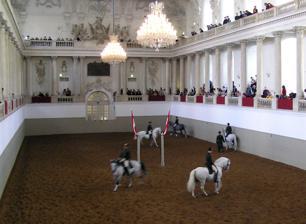
Building: Spanish Riding School
Country: Austria
Year built: 1735
Traditional riding school in Vienna Spanish Riding School Spanische Hofreitschule Location Vienna , Austria Chief Stable Master Johannes Hamminger Website http://www.srs.at/ The Spanish Riding School ( German : Spanische Hofreitschule ) is an Austrian institution based in Vienna , dedicated to the preservation of classical dressage and the training of Lipizzaner horses, whose performances in the Hofburg are also a tourist attraction . The leading horses and riders of the school also periodically tour and perform worldwide.  It is one of the "Big Four", the most prestigious classical riding academies in the world, alongside the Cadre Noir , the Portuguese School of Equestrian Art , and the Royal Andalusian School . Location Spanish Riding School Lipizzaners performing in the Winter Riding Hall. Lipizzaner horses returning to stables after training. The stables are located next to the Spanish Riding School arena in Vienna, Austria, where the Lipizzaner stallions perform. The Spanish Riding School is located between Michaelerplatz and Josefsplatz inside the Hofburg in central Vienna . Performances take place in the Winter Riding School, built between 1729 and 1735.  The hall of the Winter Riding School is mainly white with some beige and light grey.  A portrait of Emperor Charles VI is located above the royal box and opposite the entrance (to which the riders always salute before they ride).  The hall measures 55 by 18 metres (180 by 59 ft) and is 17 metres (56 ft) in height. The Spanish Riding School also has summer stables in Heldenberg -Wetzdorf-Lower Austria. The 68 resident stallions are taken there in July and August for seven weeks, where they are kept in stalls with paddocks . The horses are not schooled during this period, but instead are hacked in the nearby forest. History Winter Riding School The riding school was first named during the Habsburg Monarchy in 1565, long before the French manege of Antoine de Pluvinel , and is the oldest of its kind in the world. Records show that a wooden riding arena was first commissioned in 1565, but it wasn't until 1729 that Emperor Charles VI commissioned the architect Joseph Emanuel Fischer von Erlach to build the white riding hall used today. Prior to that time, the school operated from a wooden arena at the Josefsplatz . For a time, the riding hall was used for various ceremonies, but it is now open to the public, who may witness the training and performances by the stallions. The Spanish Riding School was named for the Spanish horses that formed one of the bases of the Lipizzan breed, which is used exclusively at the school. Today the horses delivered to the Spanish Riding School are bred at the Piber Federal Stud located near the village of Piber in western Styria , Austria .  One of the original studs used to develop the breed was Lipizza, now called Lipica , near Trieste in modern Slovenia , which gave its name to the breed. The Spanish Riding School has antecedents in military traditions dating as far back as Xenophon in Ancient Greece , and particularly  from the military horsemanship of the post-medieval ages when knights attempted to retain their battlefield preeminence by shedding heavy armor and learning to maneuver quickly and with great complexity on a firearms-dominated battlefield. Traditionally, Lipizzaners at the school have been trained and ridden wholly by men, although the Spanish Riding School states that there has never been an official ban on women.  In October 2008, two women, Sojourner Morrell, an 18-year-old from the United Kingdom, and Hannah Zeitlhofer , a 21-year-old from Austria, passed the entrance exam and were accepted to train as riders at the school – the first women to do so in 436 years. Methods The methods used by the Riding School are based on François Robichon de la Gueriniere . It is a common myth that the movements were developed to aid in battle; in fact, they were used to strengthen the war horse's body and mind and make him a supreme athlete, not to actually attack. All movements are based on those naturally performed by the horse when at liberty, with the exception of one-tempi changes . The stallions are taught in three stages: Remontenschule : ("forward riding") This stage begins when the horse is first brought to the Spanish Riding School as a 4-year-old. The stallion is taught to be saddled and bridled, and is started on the longe to teach him the aids , to improve his obedience, and to strengthen his muscles in preparation for a rider. Work on the longe includes transitions between the walk, trot, and canter, and changes of tempo within the gait, and lasts 2–3 months before a rider is ever placed on the animal's back. After longeing, the horse is ridden in an arena on straight lines, to teach him to respond correctly to the rider's aids while mounted. The main goals during this time are to develop free forward movement in the ordinary (not collected or extended) gaits, with correct contact and on a long rein, and to begin to cultivate straightness. Additionally, the training should have improved the animal's strength and stamina to prepare him for the next stage. Campagneschule : ("campaign school") The horse is usually ready for the second stage after a year of riding in the first stage, although this time-frame is always adjusted to the individual horse. Young stallions are always placed with experienced riders during this second stage, to help prevent the development of bad habits due to incorrect work. During this time, he is taught collection , and is ridden in turns and circles at all gaits. The main purpose of this phase is to develop impulsion , improve the natural paces, promote self-carriage, make the horse supple and flexible, and gradually develop the muscles of the horse. The horse will learn to bend correctly in the neck, body, and at the poll as appropriate for his conformation. It is during this time that the majority of training takes place, and the horse learns to shorten and lengthen his gait and perform lateral movements , with most of the work taking place at the trot. This phase requires the most time of the three, generally two-thirds of the total time it takes to produce the "finished" horse. Before the end of this phase, the stallions are introduced to the double bridle , to refine the rider's aids. Hohe Schule : ("high school" or Haute Ecole ) In this stage, the rider will gradually push the horse to perfection in straightness, contact, suppleness, collection, and impulsion, to produce improved gaits. Through this work, the horse will learn to perform some of the most difficult movements such as pirouette , passage , piaffe and One-Tempi-Changes. Many of the exercises first taught in the Campaign school are utilized in this phase, focusing on the quality of the work and using them to help teach the more difficult exercises.  The stallions are then assessed to determine if they are suitable for the demanding "airs above the ground," the final step in their training. Once they are chosen, the horses are taught their most-suitable school jump, first on the ground and then under saddle. The riders, too, are carefully schooled. They first work on the longe without stirrups and reins on well- trained horses for up to 3 years, to teach a balanced and independent seat. They are then allowed to control the animals themselves, under the eye of an experienced rider, until they can perform the high school movements. With intensive training, this will take 2–4 years. The rider is then allowed to train a young stallion from unbroken up to High School, a process that usually takes 4–6 additional years. Performances Performances at the Spanish Riding School were originally only presented to guests of the Court, and then when they were finally opened to the general population at the turn of the century, it was only for special occasions. However, after the fall of the Austro-Hungarian empire in 1918, the school opened up regular performances to the general public to help pay for its upkeep. The original performances were quite short, with the chief riders presenting stallions in the High School movements, airs above the ground, work in-hand and exercises on the long rein, and then a Pas de Deux (two horses in mirror image) and a four-rider Quadrille would finish the performance. The program today has expanded. It begins with the "Young Stallions" which have recently arrived from the stud farm at Piber . They demonstrate the first phase of training, in which the horse moves forward and accepts the aids.  The next section is the "All Steps and Movements of the High School" where four fully trained stallions perform each of the movements seen in the Olympic Grand Prix Dressage test, including the flying change, passage, pirouette, and piaffe. The horses are ridden in double bridle , to demonstrate their high level of training. The "Pas De Deux" is then shown, with two horses demonstrating High School movements in mirror image. The next section is the "Work in Hand", to show how the horses are trained for the school jumps levade , capriole , and courbette , all in-hand. This demonstration includes work on the diagonal, on the wall and between the pillars . All stallions wear a snaffle bridle, cavesson , side reins , some on short hand rein, some with a short longe. All carry the traditional white saddle of the school. Then one stallion is then worked "On the Long Rein", in which a fully trained Lipizzan performs all the movements it would be asked to do under saddle. In this section, the horse wears a red snaffle bridle and a red shabrack (saddlecloth) with the golden coat of arms of the Austrian Empire . The " Airs Above the Ground " follows; all horses are under saddle, but the riders do not have stirrups . Movements performed include the levade , capriole and courbette .  The performance finishes with the "School Quadrille", consisting of 8 riders working in formation at the walk, trot , and canter , with flying changes , pirouettes , the half pass and the passage . The ride is performed to classical music. Lasting 20 minutes, the School Quadrille of the Spanish Riding School is the longest and most difficult in the world. Levade Capriole Courbette Piaffe in the Pillars Dress and equipment A young stallion on the way from training to the stable All riders wear the traditional uniform: brown tailcoats , bicorne -style hats , white buckskin breeches , white suede gloves, and black top riding boots . Swan neck spurs are also part of the uniform. The empire style uniform ( 1795–1820 in fashion ) has remained relatively unchanged for 200 years. During performances, the fully trained stallions wear a traditional gold-plated breastplate and crupper , called a Goldzeug . They also carry a "school saddle ", which is made from buckskin and larger than the more commonly seen English saddle used by the school when training the stallions and riders. Gold-plated double bridles are only used for performances. All horses, except the young stallions, wear red and gold or green and gold shabracks , or saddlecloths, under the saddle. Red is for "All Steps and Movements of the High School", "Pas de Deux", "On the Long Rein", "The Grand Solo" and "The School quadrille." Green is used for "Work In-Hand" and the "Airs above the Ground". The shabrack is also used to differentiate the status of each rider: the director of the school has three gold bands and gold fringe, the chief riders have three bands and no fringe, riders have two bands, and assistant riders have one. The young stallions are not exhibited in the same equipment as the more mature animals.  They are ridden in a plain snaffle bridle and a simple dressage-style English saddle .  For training sessions, black bridles , both snaffle bit bridles and double bridles , are used for all horses. Horses are clean and well groomed.  The Capriole horses wear a braided tail wrapped short in a "queue" (known elsewhere as a "mud tail"), which is fixed with a decorative tail bag ( Schweiftasche ). Notable people Ernst Hoyos Ernst Lindenbauer Alois Podhajsky Gottlieb Polak Georg Wahl Maximilian Weyrother See also Horses portal Cadre Noir Escola Portuguesa de Arte Equestre Piber Federal Stud Royal Andalusian School of Equestrian Art Notes